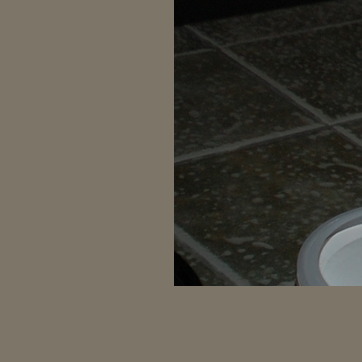
Material: tile